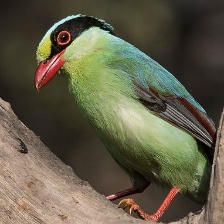
Species: GREEN MAGPIE
Scientific name: CISSA CHINENSIS
ImageNet parent category: magpie